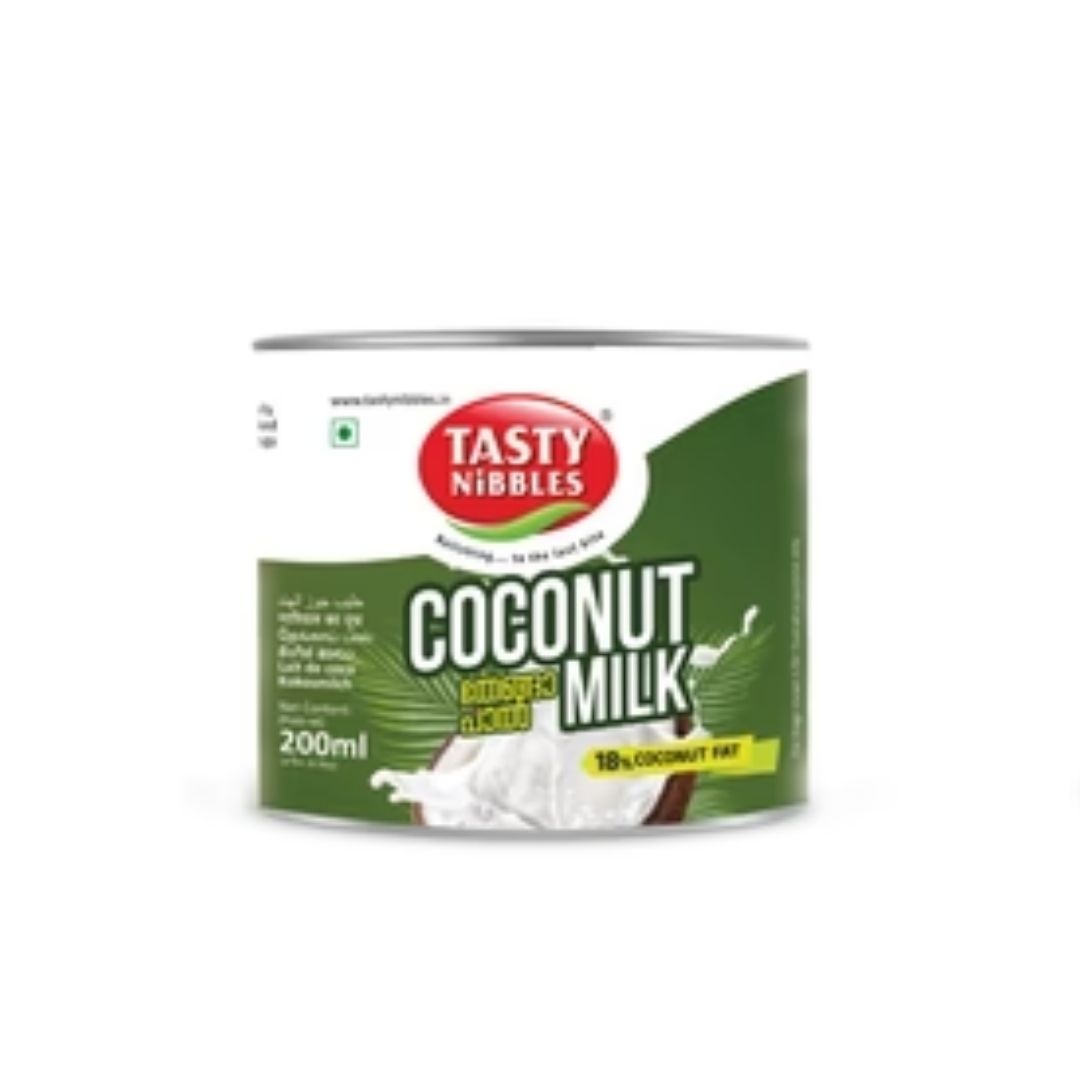
Coconut Milk 200ml Tasty Nibbbles
Brand: JITCO
Category: Food, Beverages & Tobacco > Beverages > Non-Dairy Milk